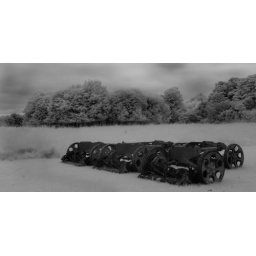
grass cutting machine in phoenix park july 2008